Institut Màrius Torres

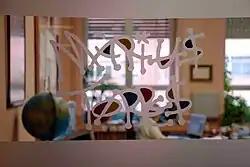
School's logo

The Màrius Torres Secondary School (full name: Instituto de Educación Secundaria Ies Marius Torres) is one of the oldest state secondary schools in Catalonia. It is located in the city of Lleida and it is possible to study the Spanish secondary educational programs.